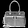
Label: Bag